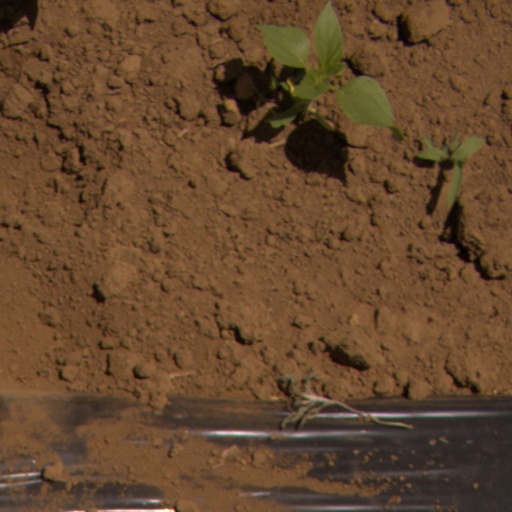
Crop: Jerusalem artichoke